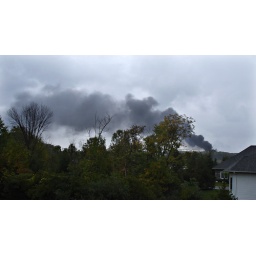
A 112 car train derailed in Painesville, Ohio. Photo from my back window. DSC05975a